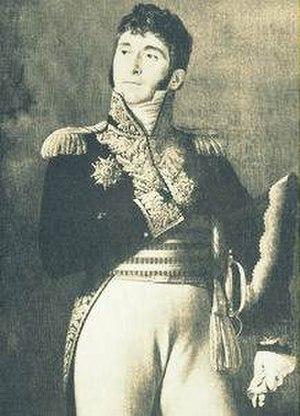
Le baron Joachim Jérôme Quiot Русский: Дивизионный генерал Жоаким Жером Кио де Пассаж
Joachim Jérôme Quiot du Passage, né le 9 février 1775 à Alixan dans la Drôme et mort le 12 janvier 1849 au Passage, dans l'Isère, est un général français de la Révolution et de l’Empire.